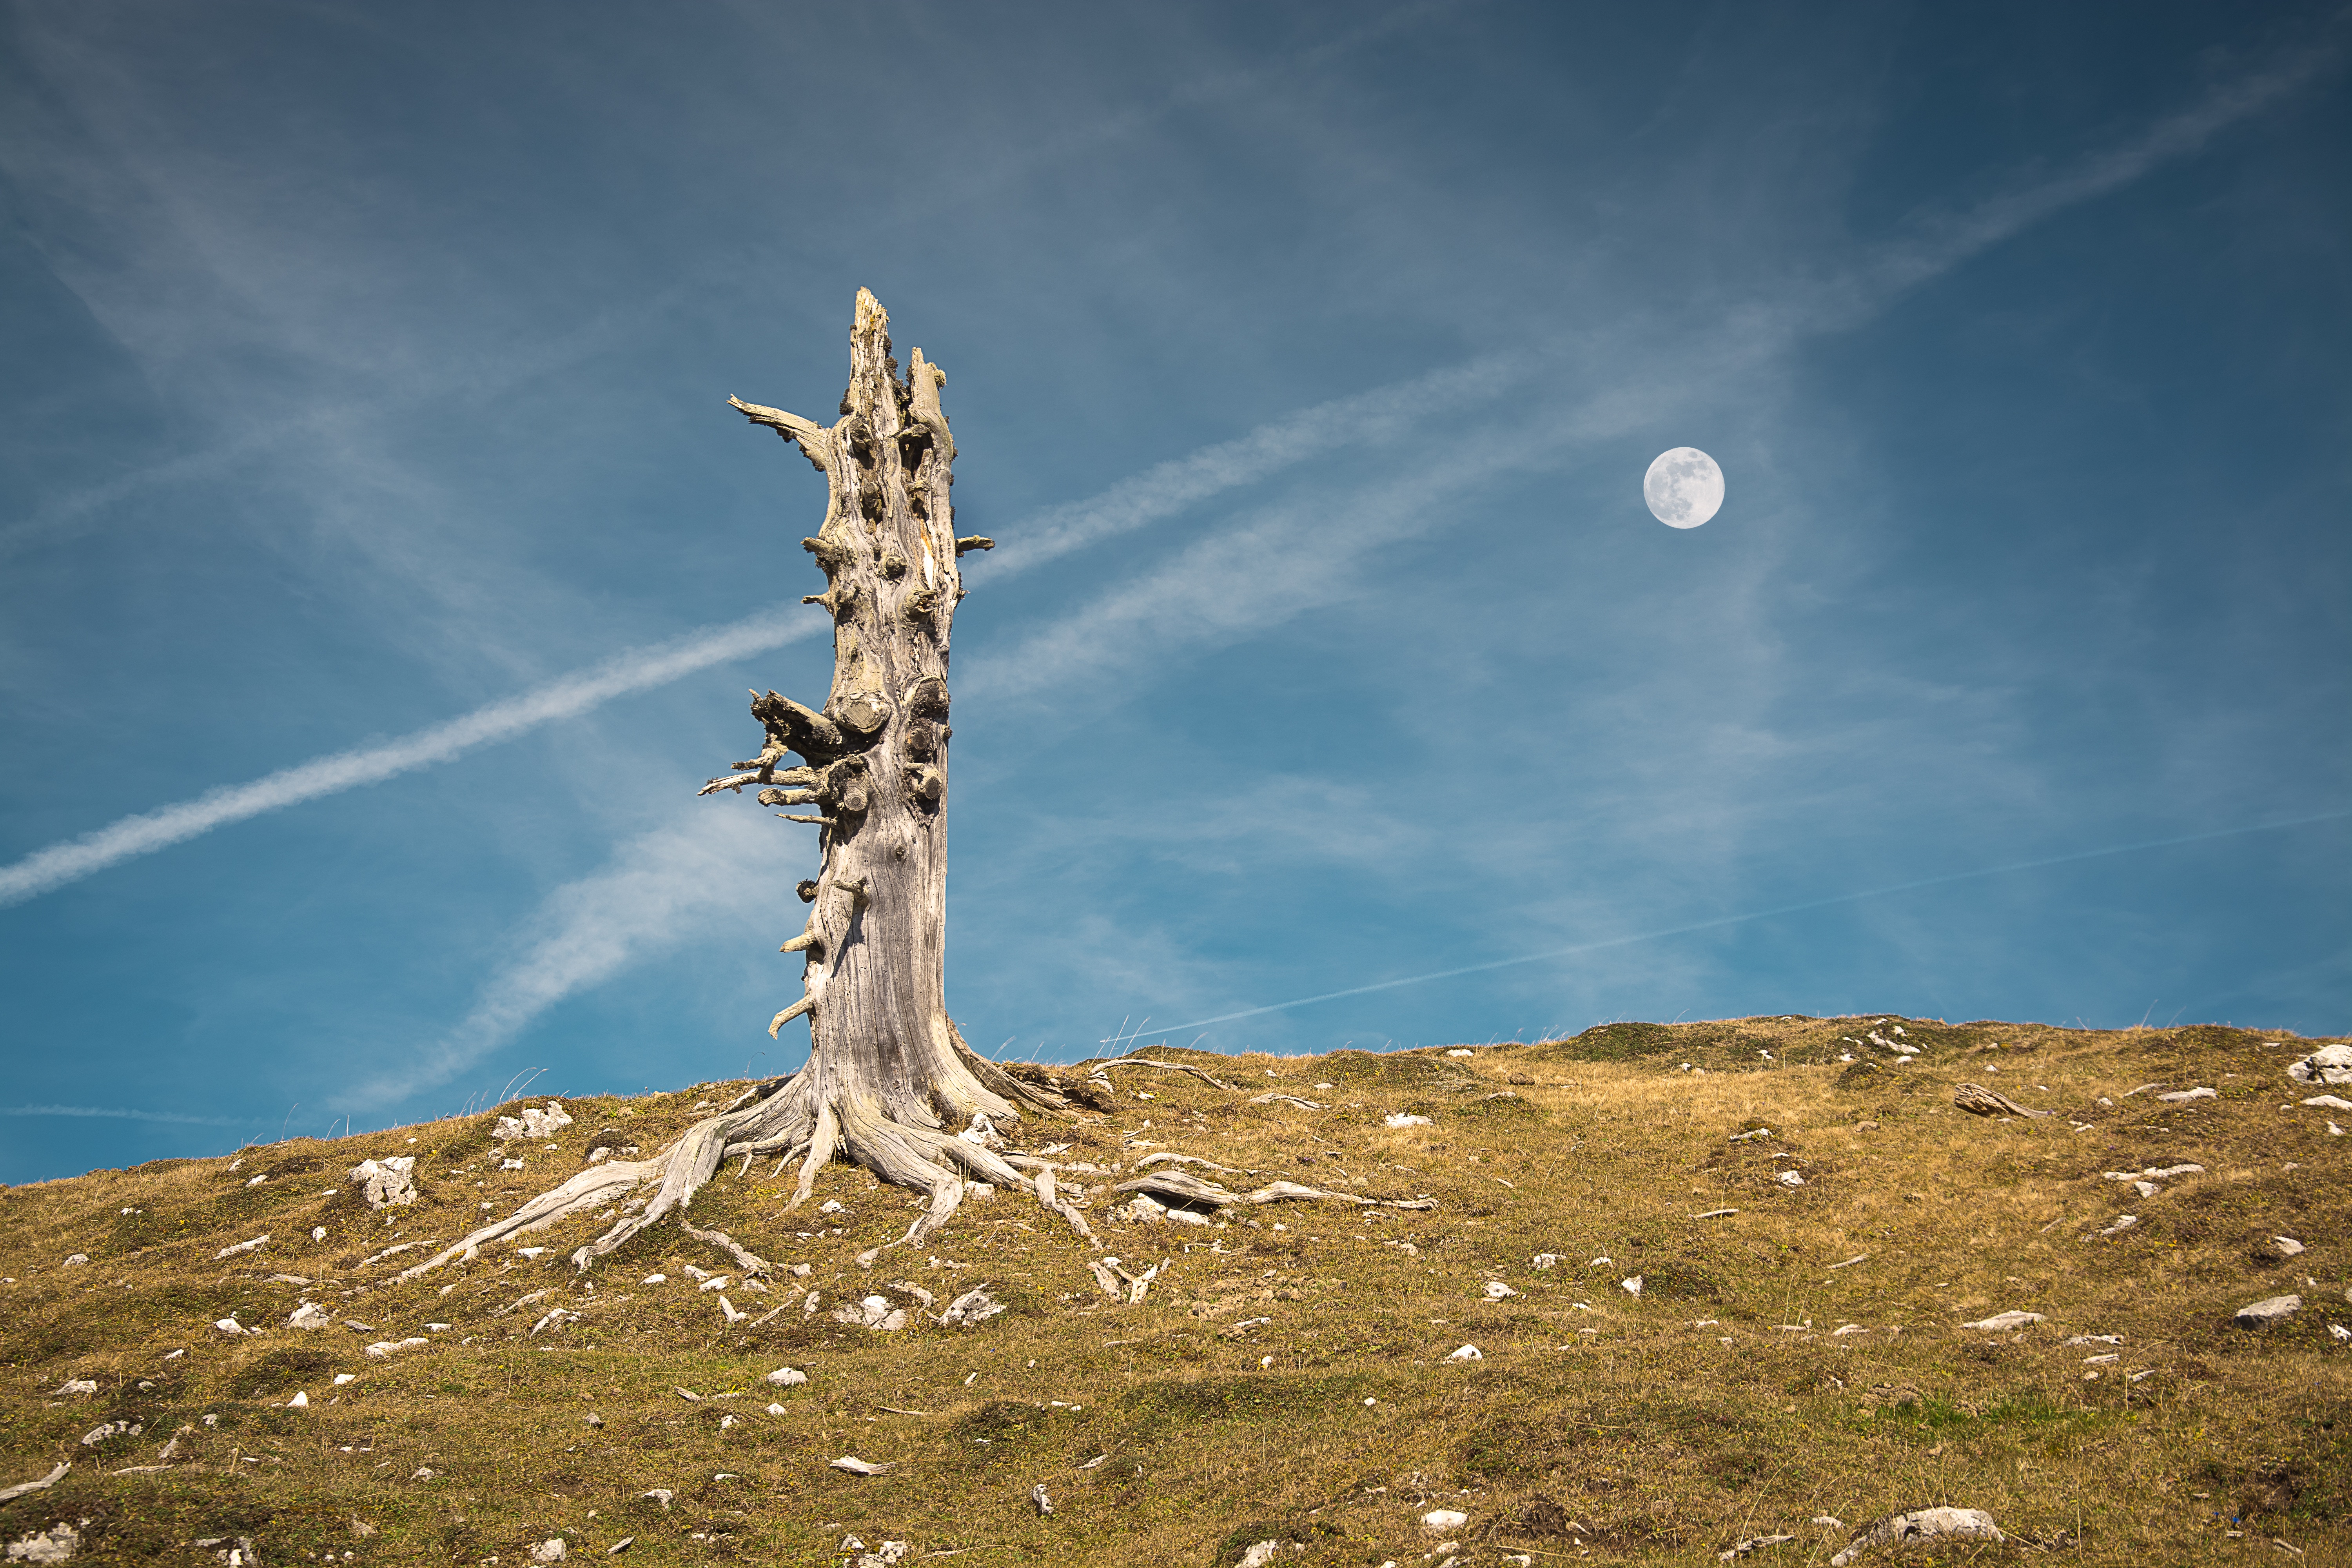
landscape, sea, tree, nature, horizon, mountain, snow, cloud, sky, sunlight, hill, wind, alpine, blue, moon, austria, clouds, mountains, alps, atmosphere of earth, mountainous landforms